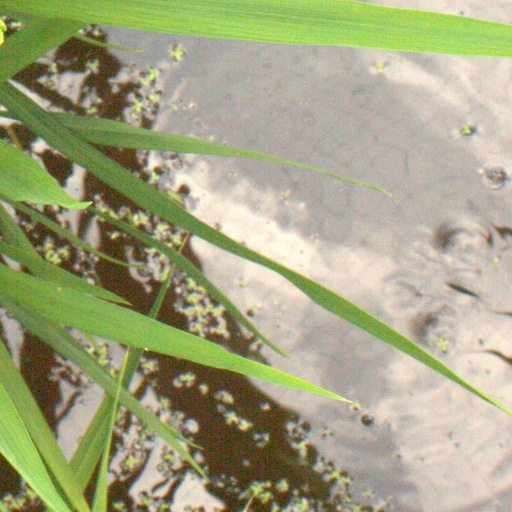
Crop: rice